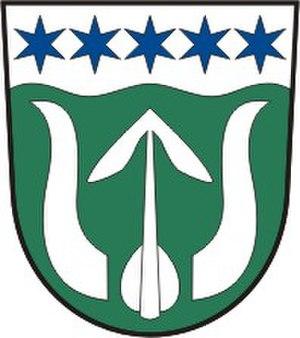
Omlenice est une commune du district de Český Krumlov, dans la région de Bohême-du-Sud, en République tchèque. Sa population s'élevait à 556 habitants en 2020.